Question: Please indicate a possible affordance area of baseball bat that can be used for holding
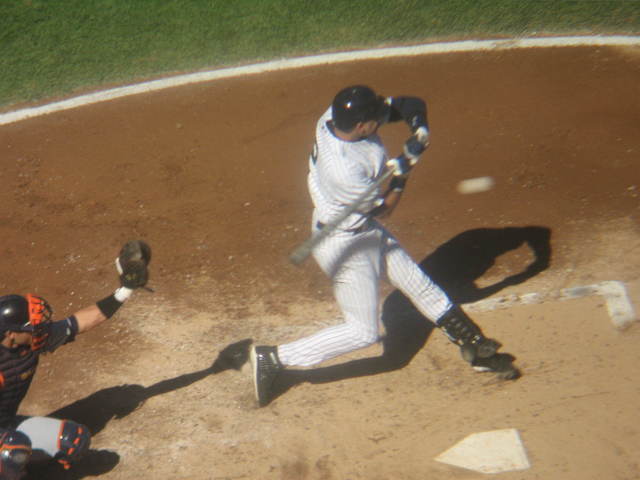
Answer: [380.526, 118.947, 439.474, 182.105]